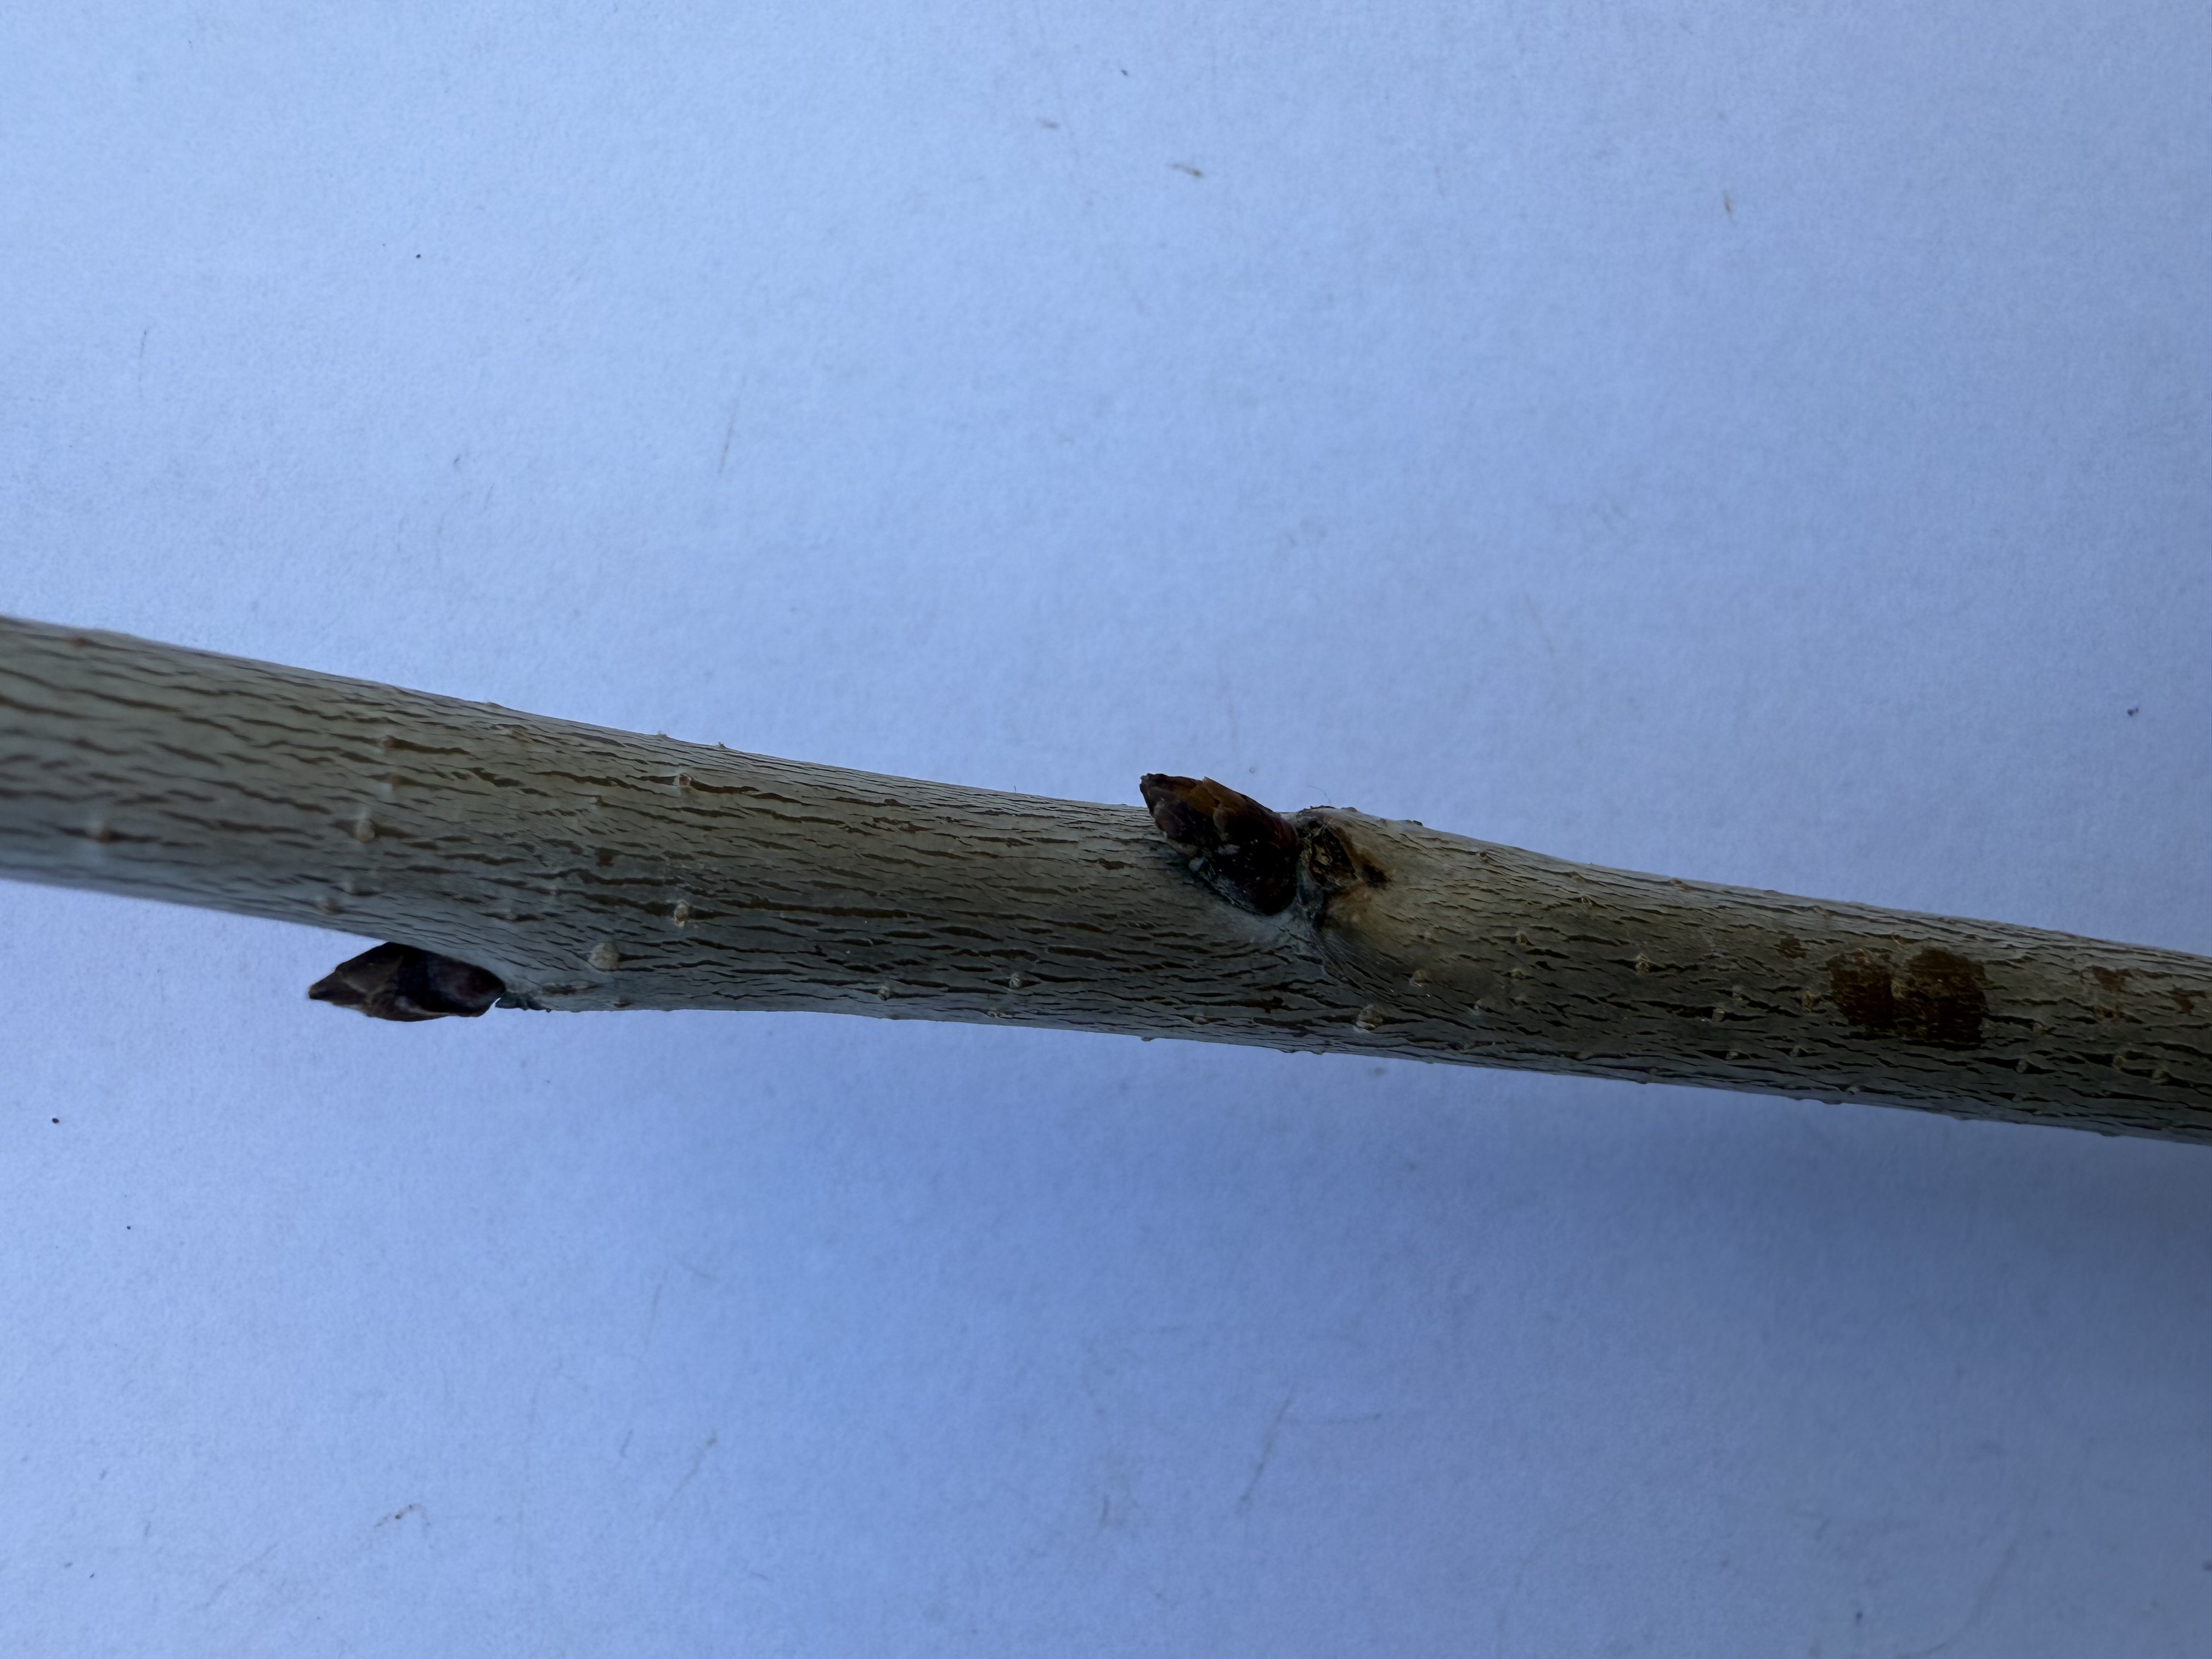
Variety: Yellow Cherry